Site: brandenburg
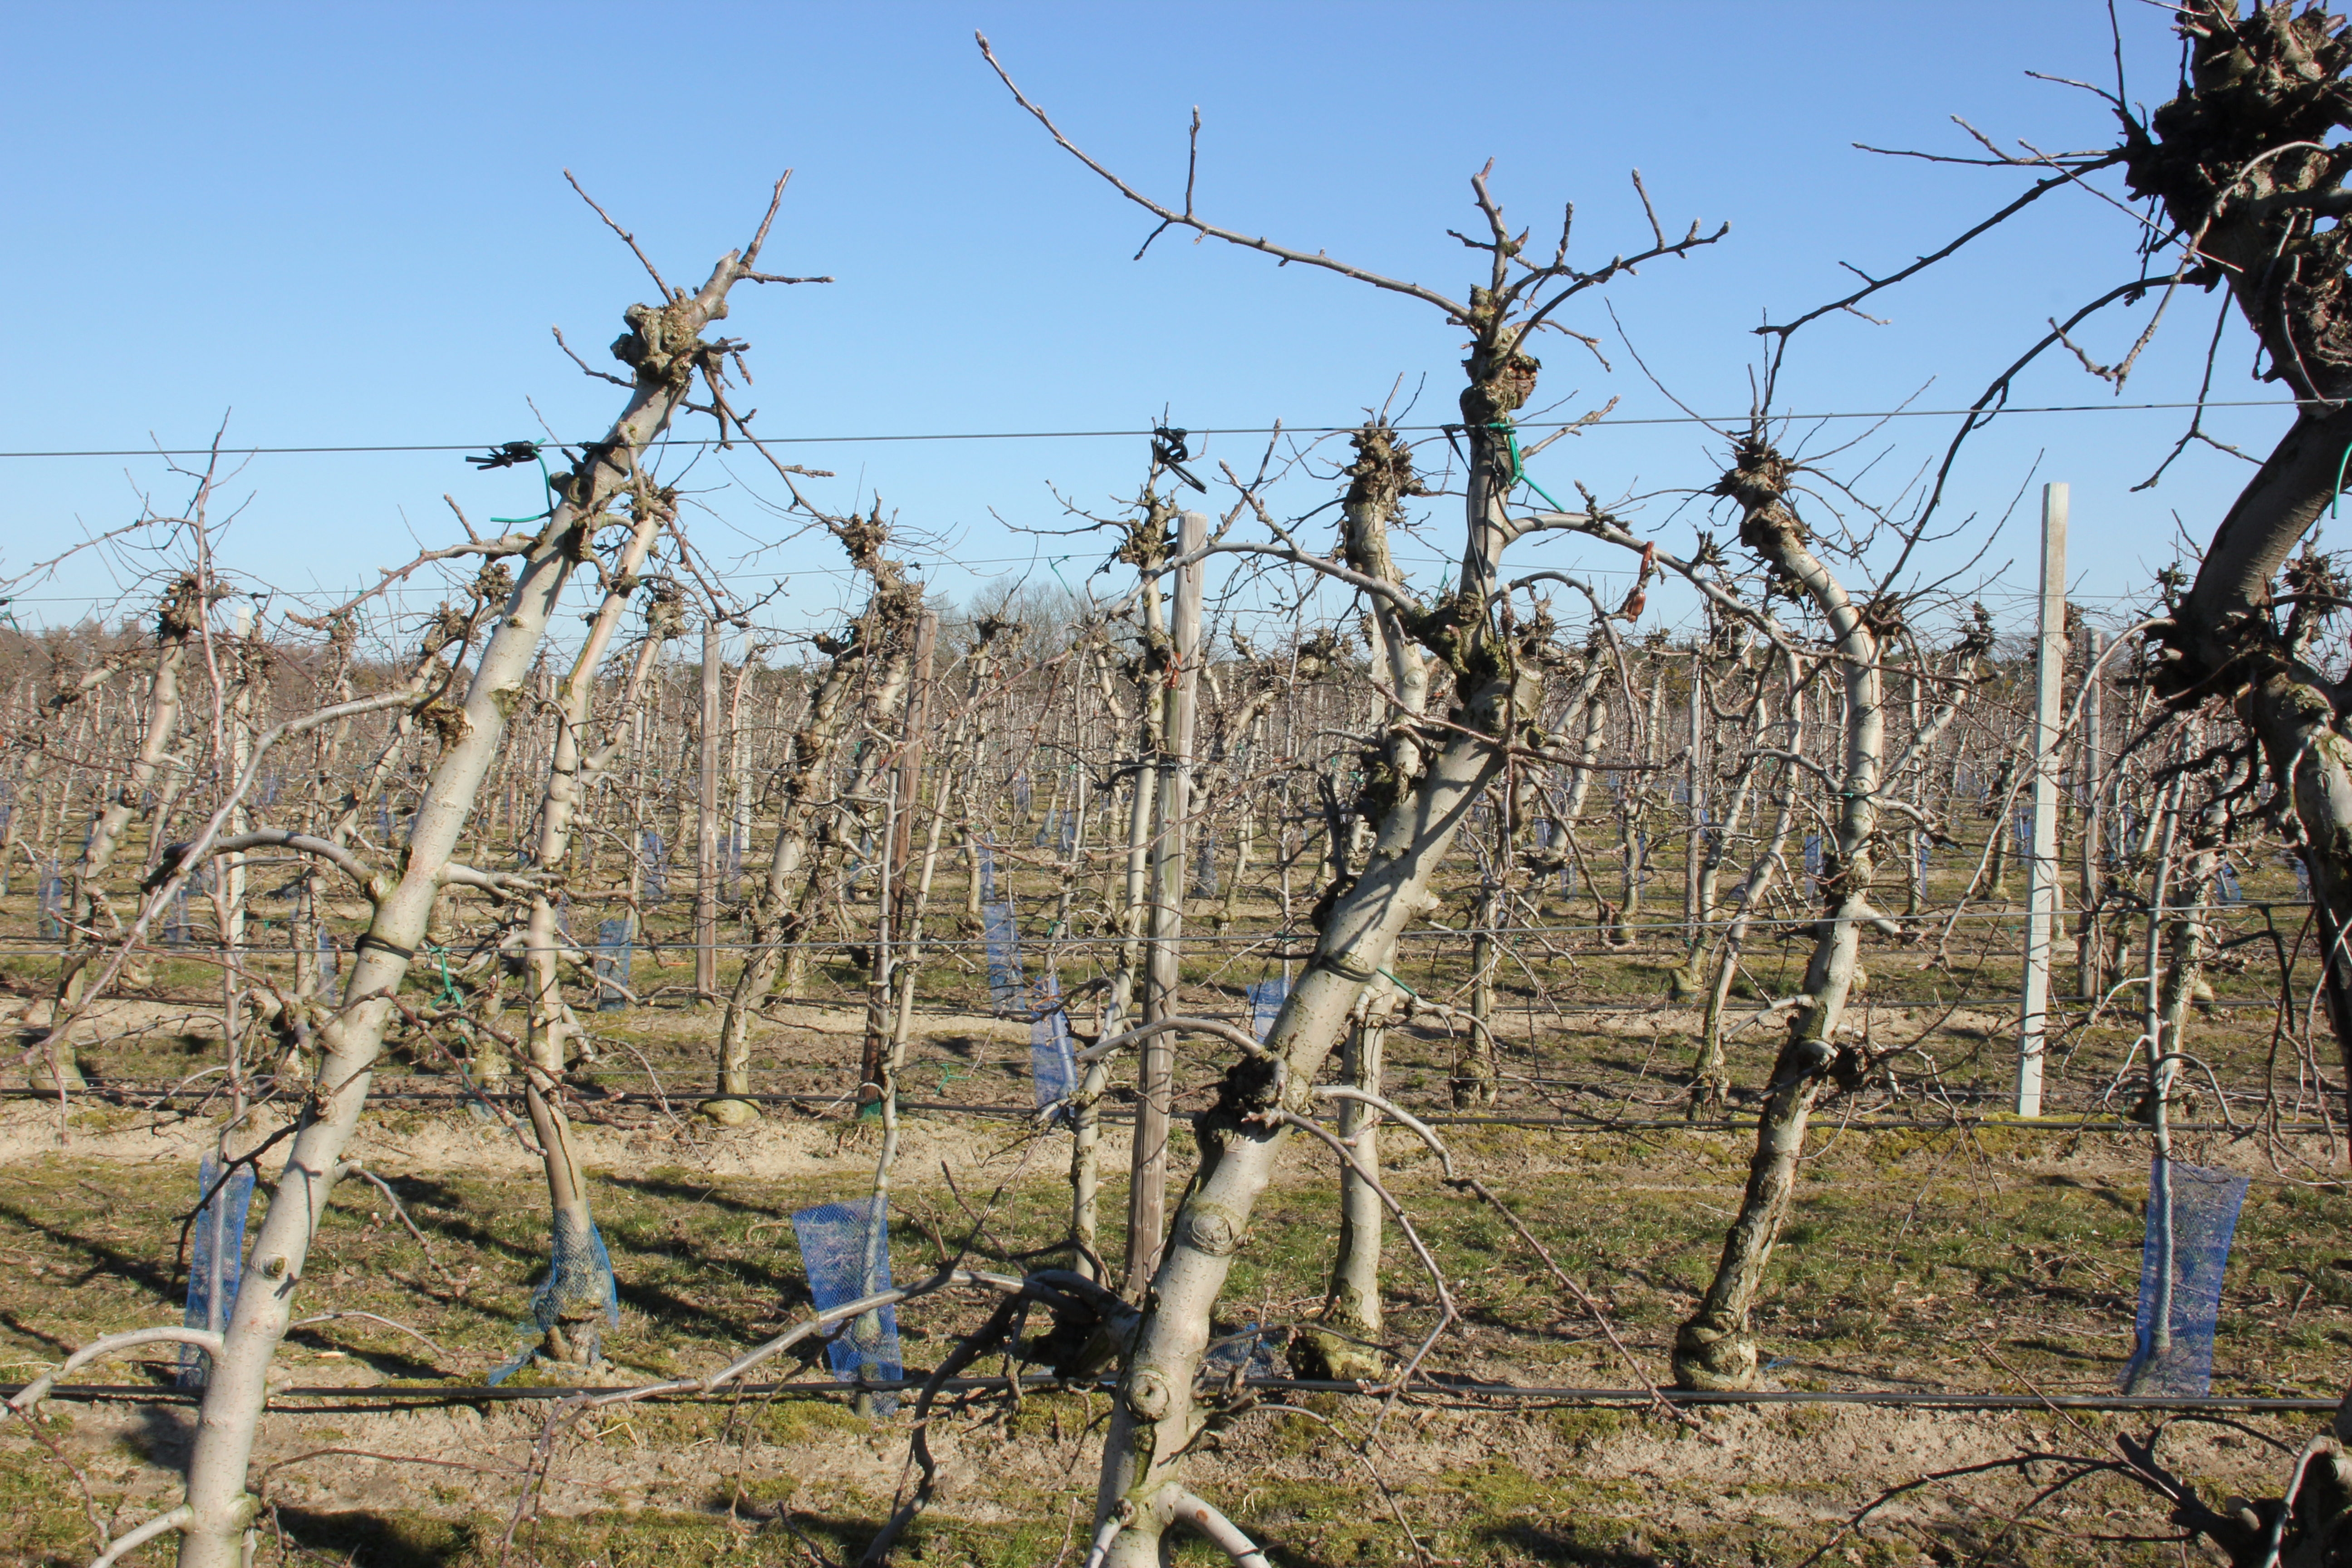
Growth stage (BBCH 03): Bud development